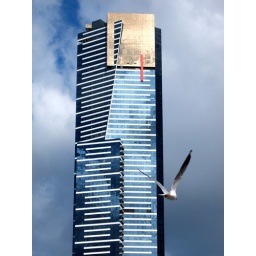
A sexy tower in Melbourne with a seagull flying by.